Miss USA 2019

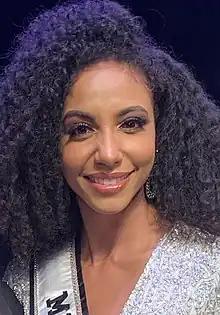
Cheslie Kryst

Miss USA 2019 was the 68th Miss USA pageant, held at the Grand Sierra Resort in Reno, Nevada on May 2, 2019. The 2019 competition served as the second consecutive time that the pageant has been held concurrently with the Miss Teen USA competition. This was also the final pageant where it was televised on Fox.